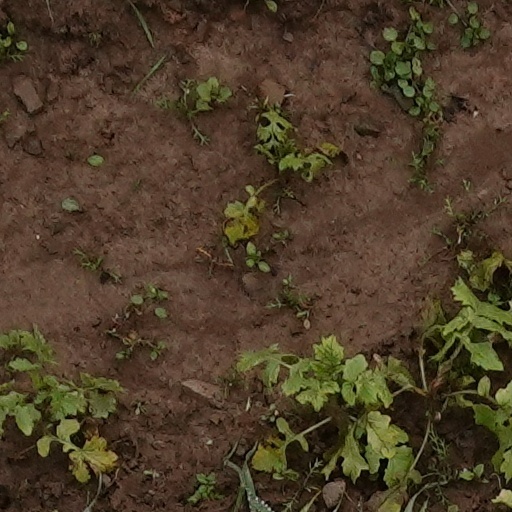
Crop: wheat